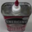
Label: can